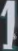
Number: 1